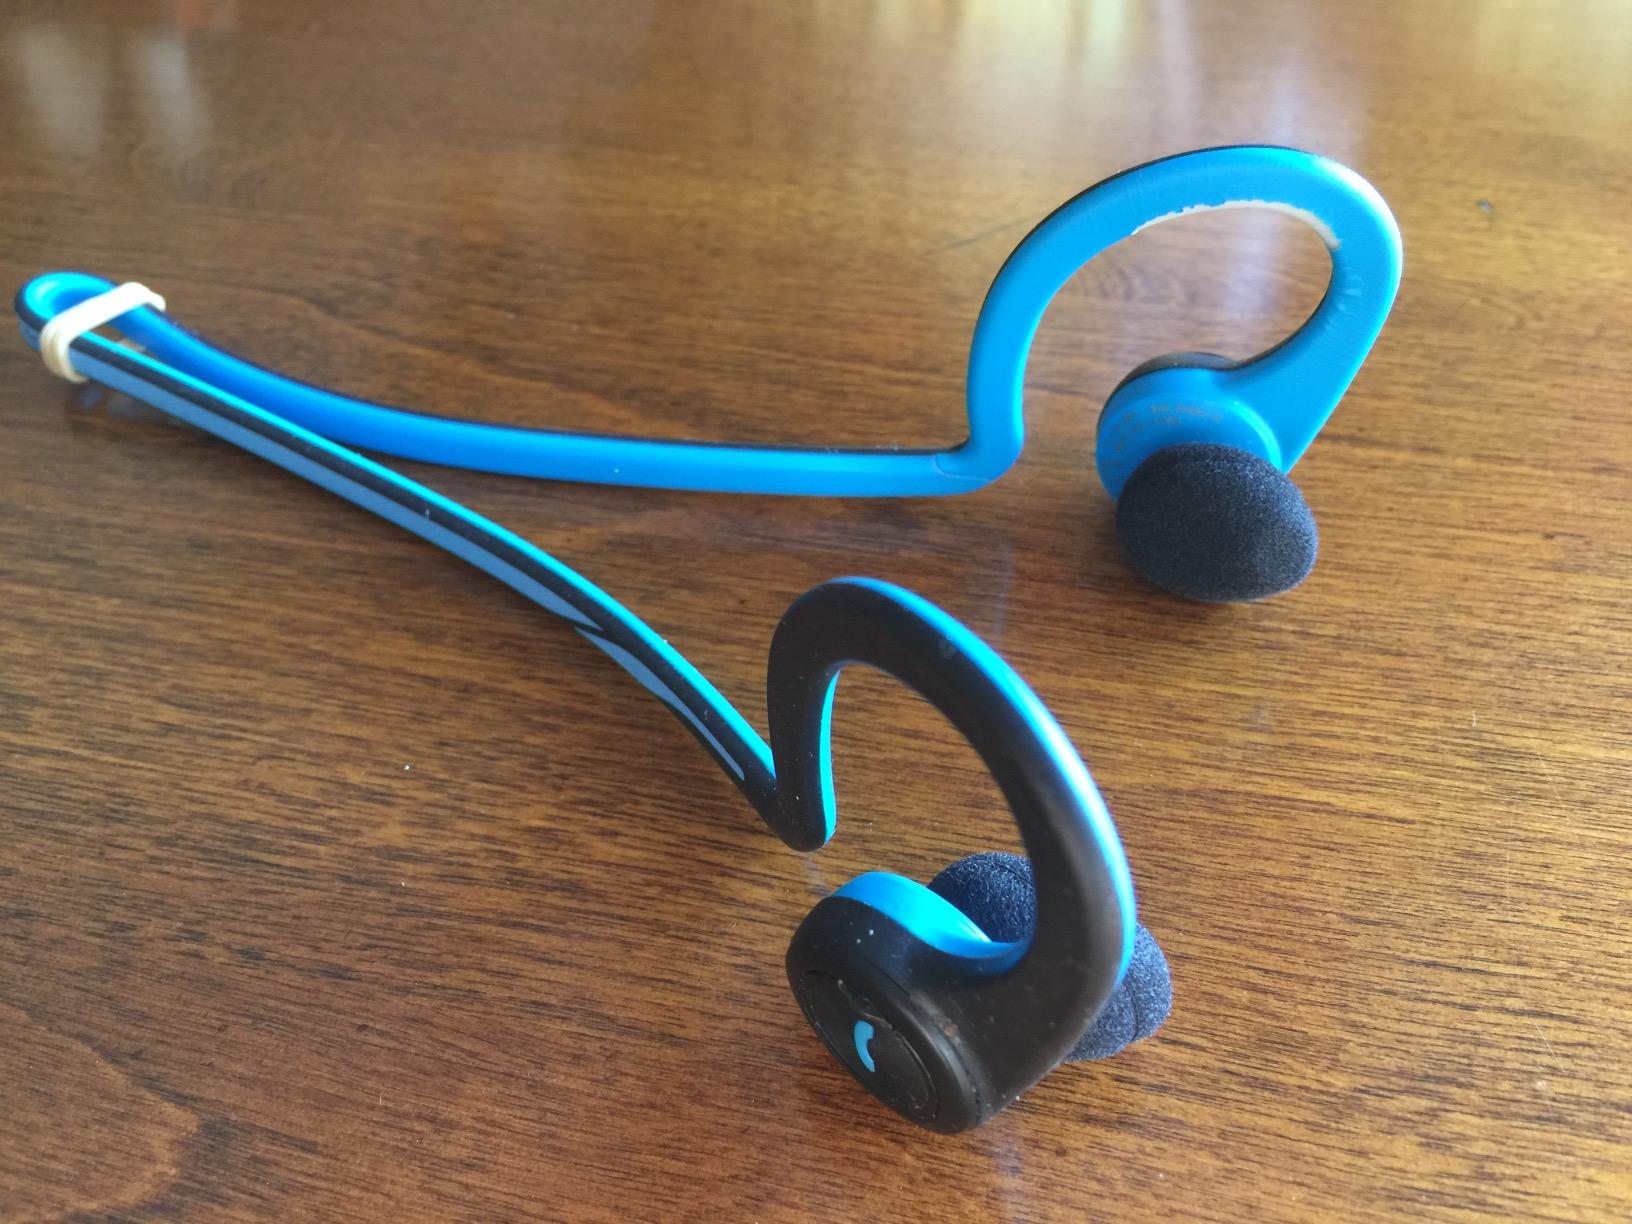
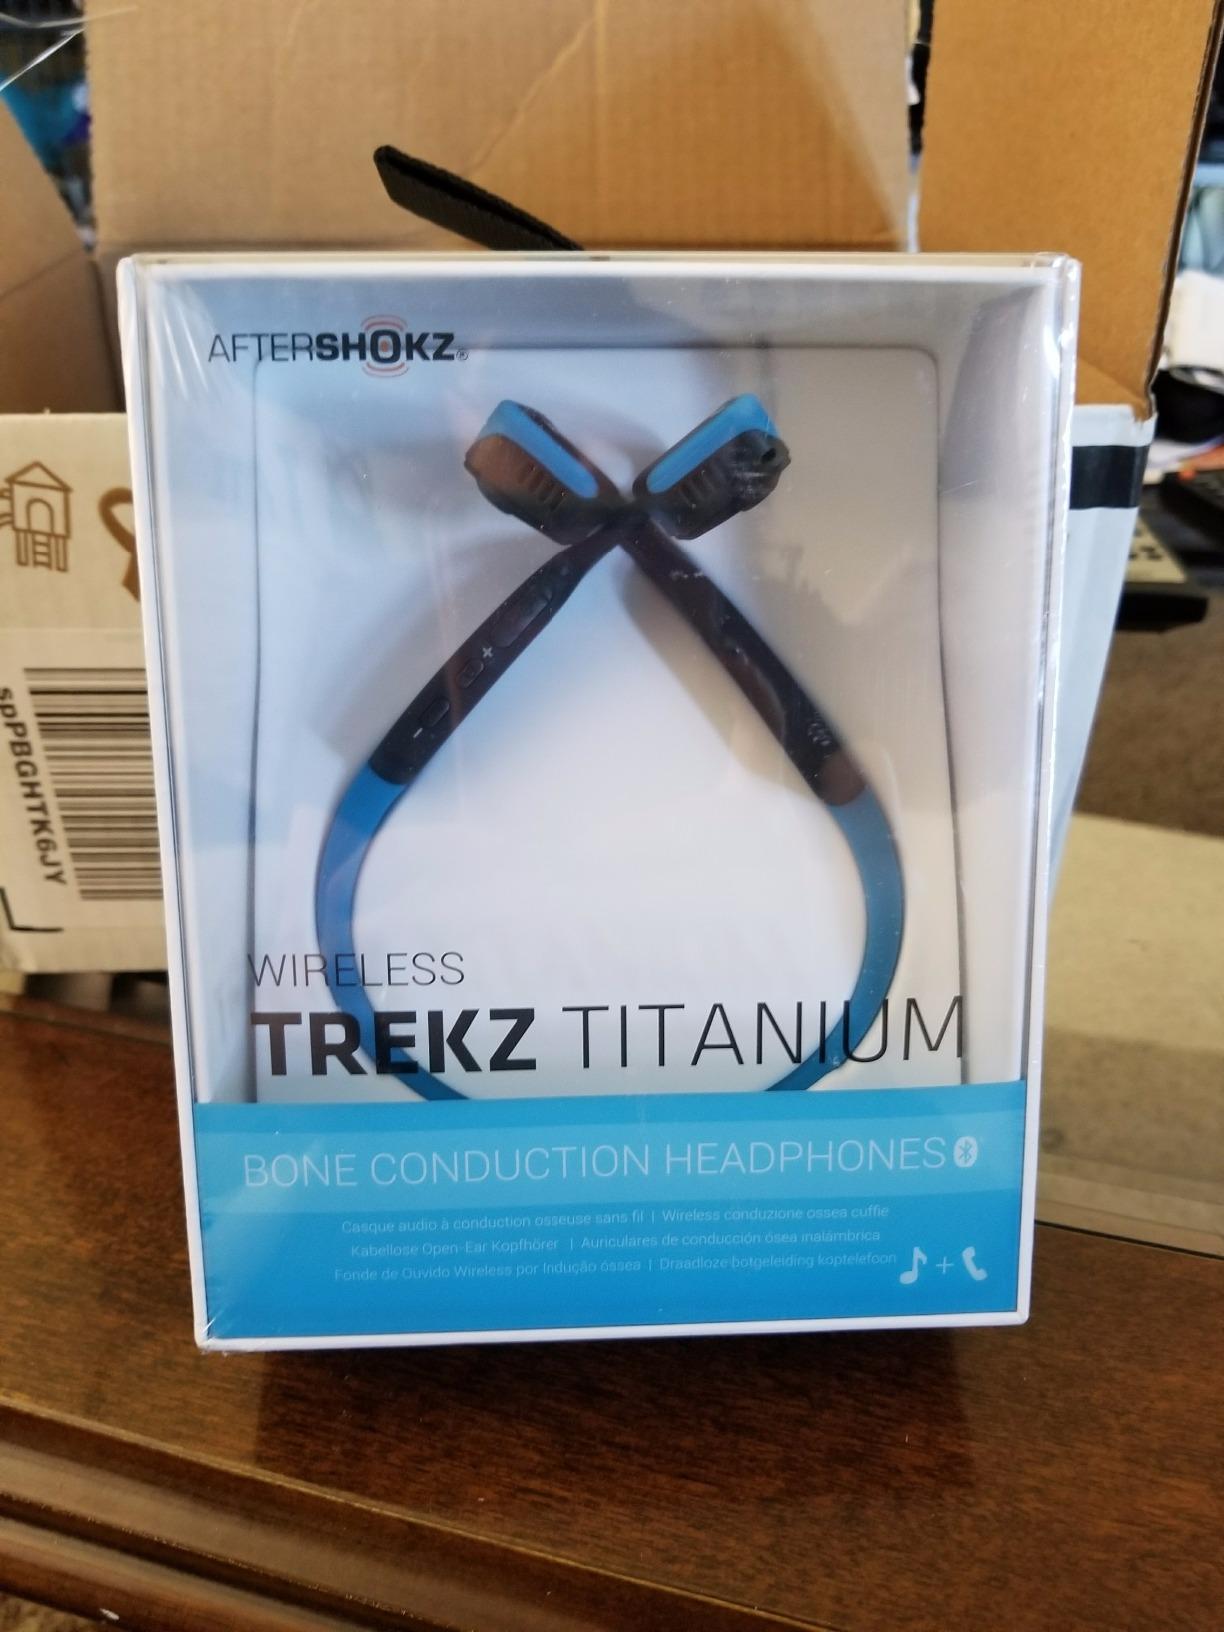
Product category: headphones
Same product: no